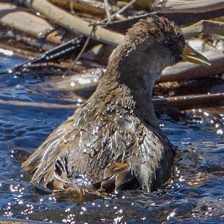
Species: SORA
Scientific name: PORZANA CAROLINA
ImageNet parent category: european_gallinule